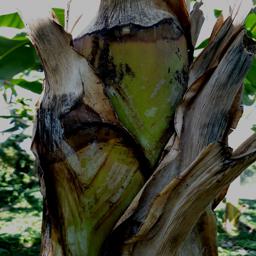
Label: BACTERIAL SOFT ROT